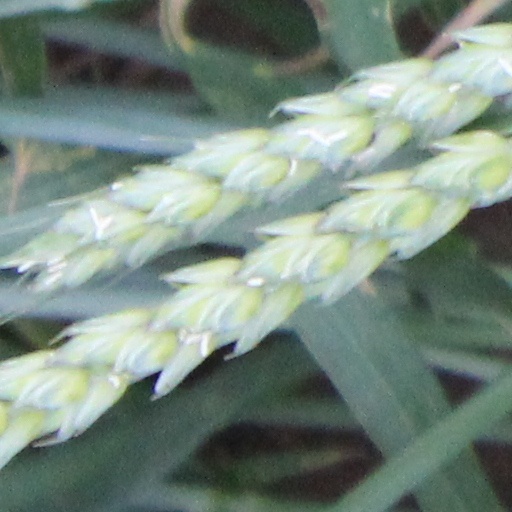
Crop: wheat